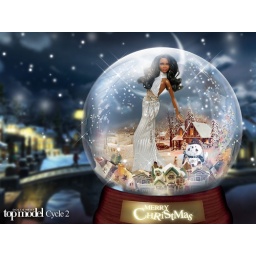
Merry Christmas for everyone, I love you :*) but one girl will go home in Christmas... so cruel~ ;-p